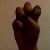
The image shows a hand gesture representing the letter 'E' in Indian Sign Language.